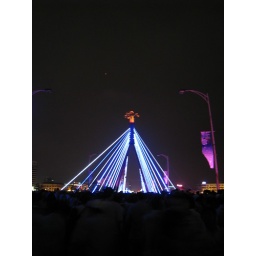
han river bridge in danang lit up for fireworks festival